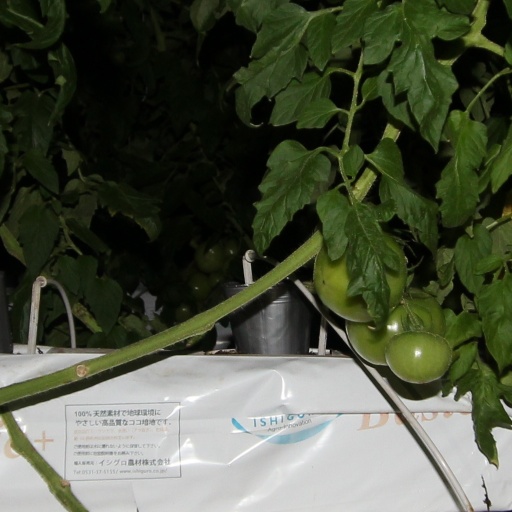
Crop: tomato